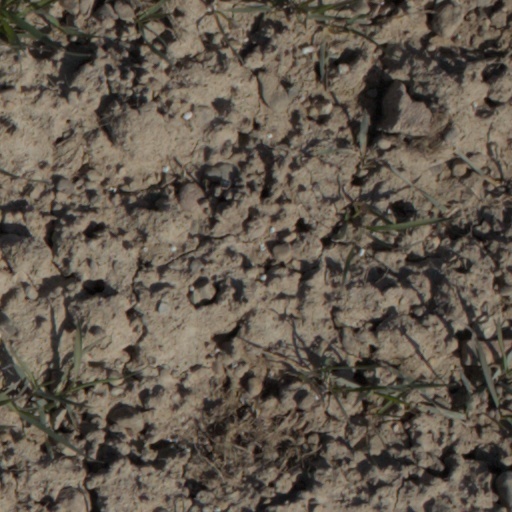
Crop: wheat